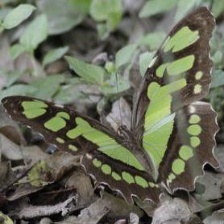
Species: MALACHITE